Ajasse Ipo

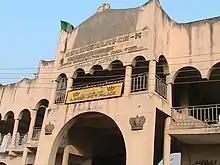
Ajasse Ipo's palace

Ajasse Ipo is located at Latitude: 8° 13' 60 N Longitude: 4° 49' 0 E as displayed on world map, coordinates and short location facts. The town serves as major junction for all other major cities and towns in Kwara State, Nigeria including Ilorin (Kwara State capital), Omu-Aran (Irepodun LG Headquarter), Offa and Igbaja.